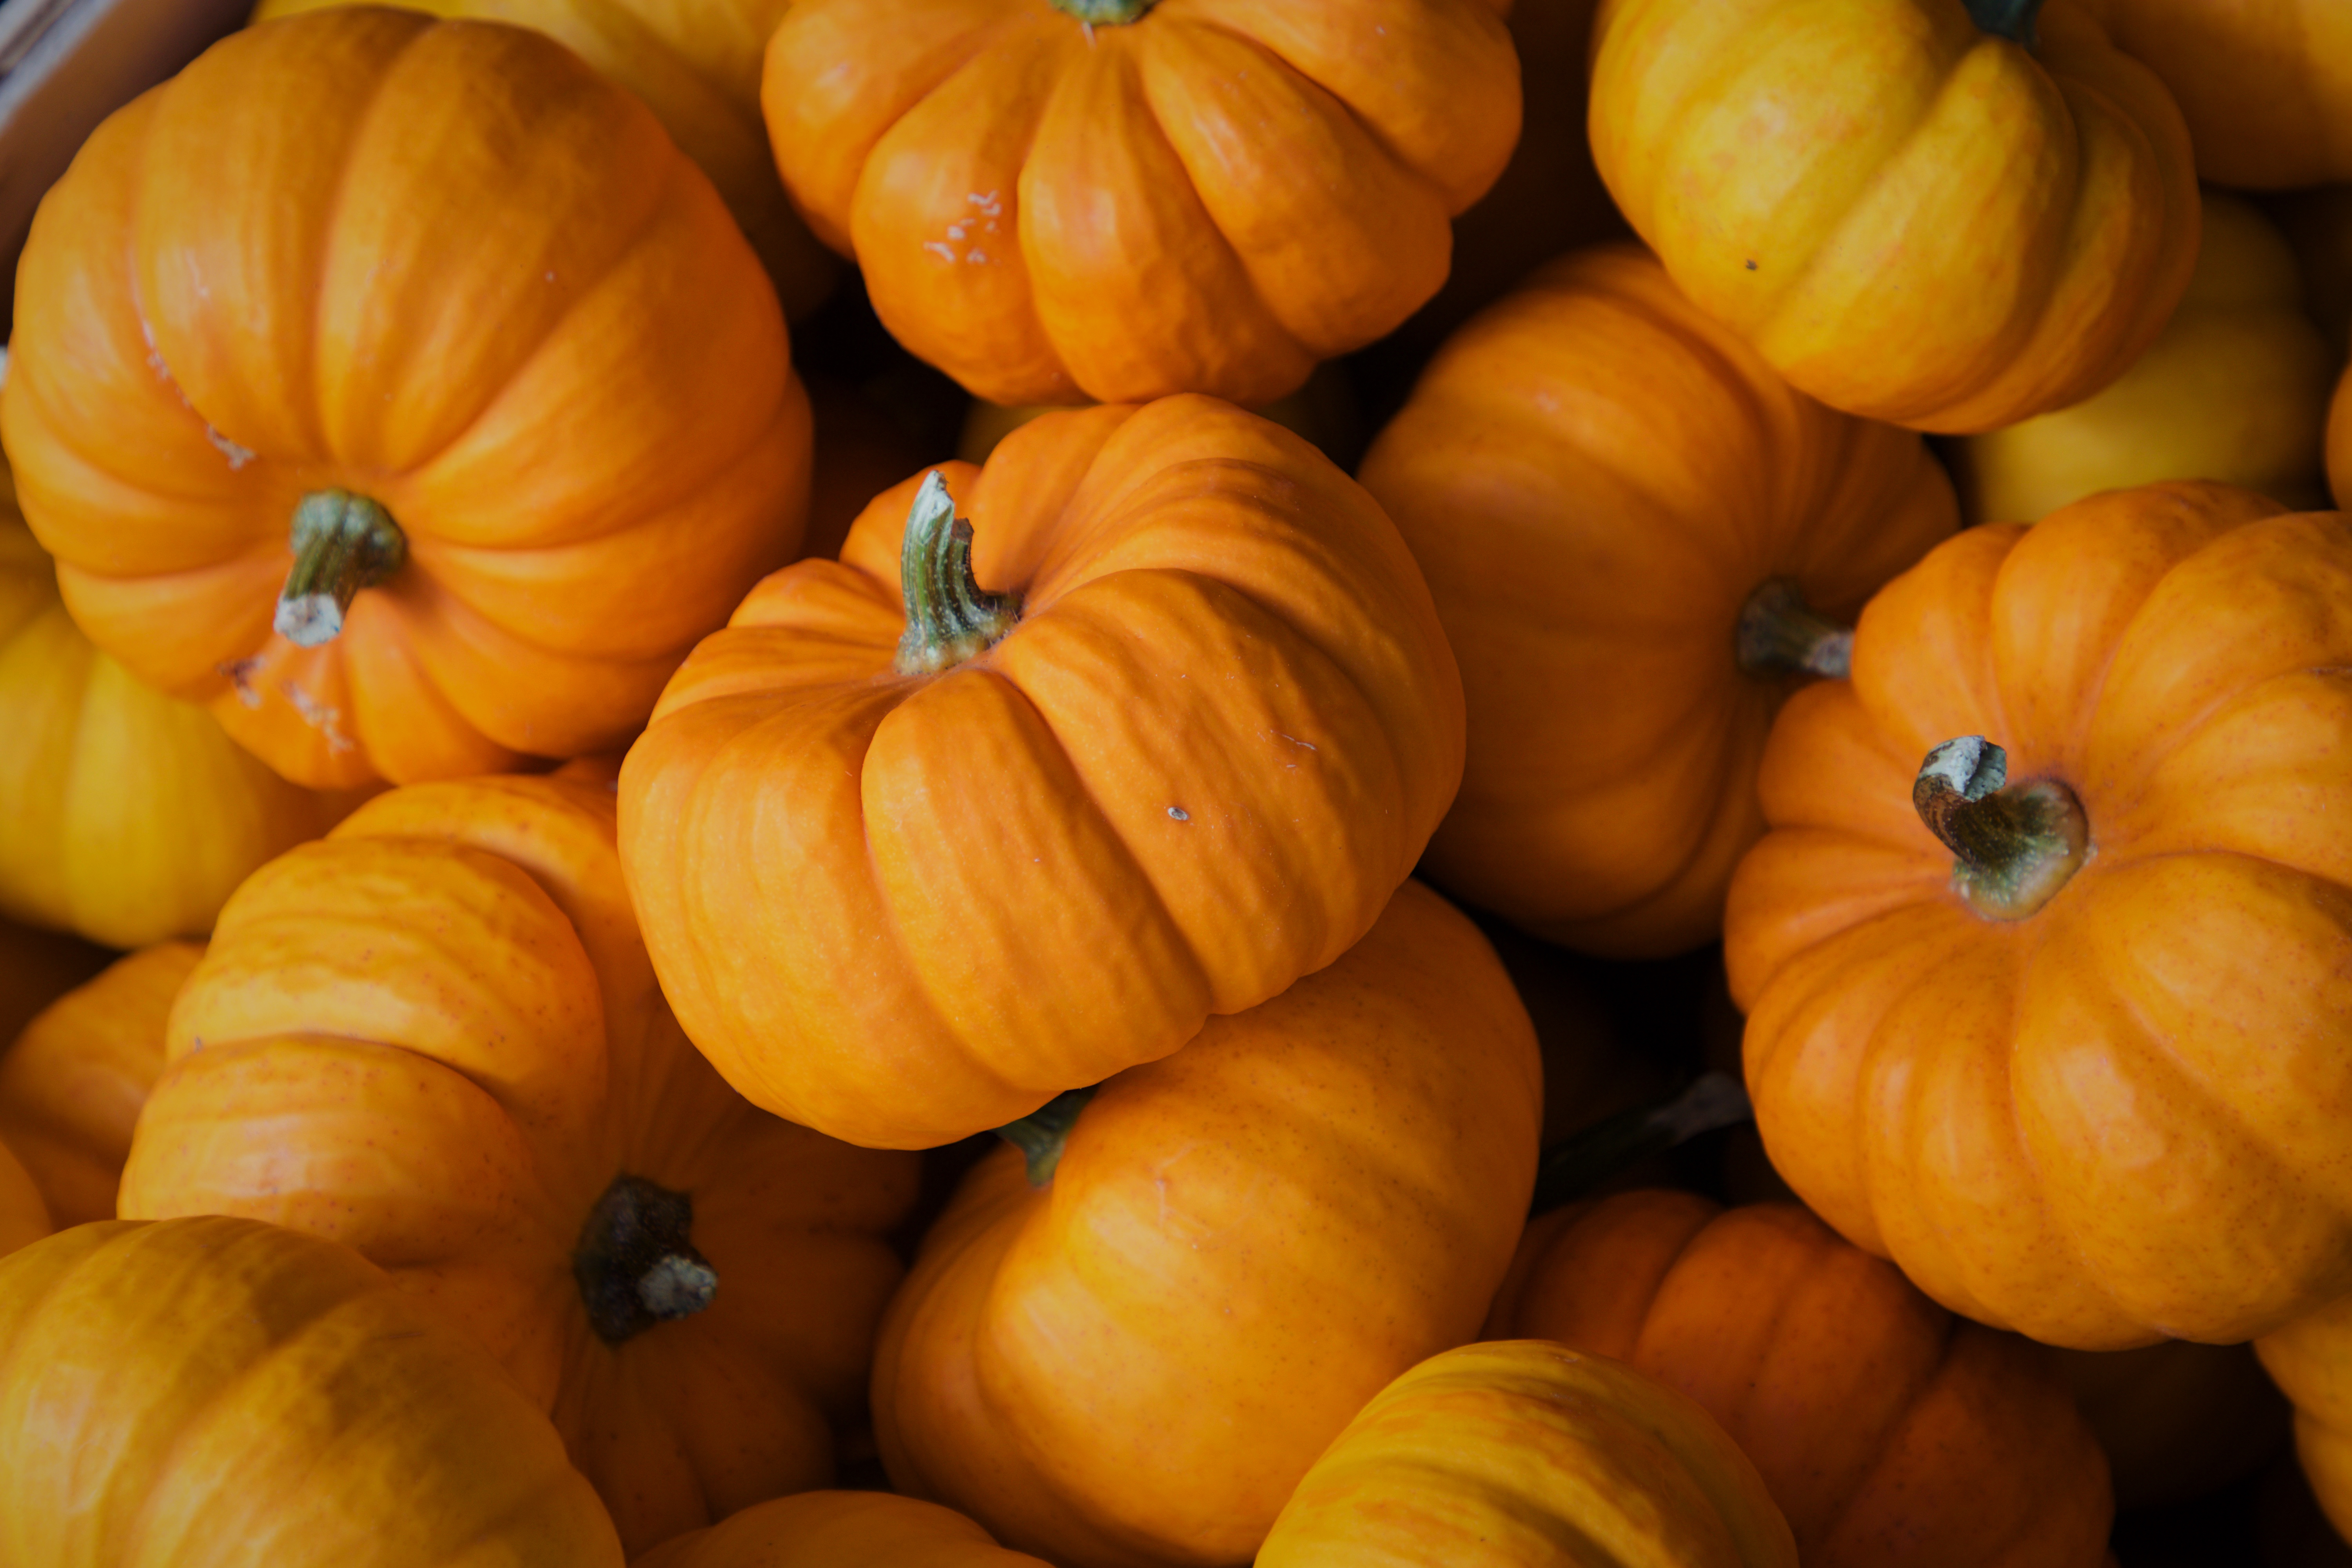
agriculture, autumn, decoration, garden, halloween, harvest, nature, october, orange, organic, patch, season, seasonal, squash